Egg Rock

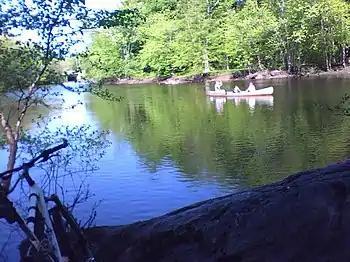
Canoeists paddling up the Sudbury River, seen from atop Egg Rock. The Concord River and Lowell Road bridge are in the background.

Although the clearing of surrounding woodlands and the building of the Reformatory Branch railroad disrupted the pristine atmosphere of Egg Rock's surroundings in the later 1800s, by the beginning of the 21st century, the area had largely returned to a more natural state. The designation of the Sudbury, Assabet, and Concord rivers as a part of the National Wild and Scenic Rivers System in 1999, and the permanent protection of many tracts of land bordering the rivers, appear to ensure long-term preservation of many of the natural values of this beautiful area.